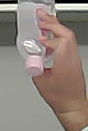
Product: johnson_baby